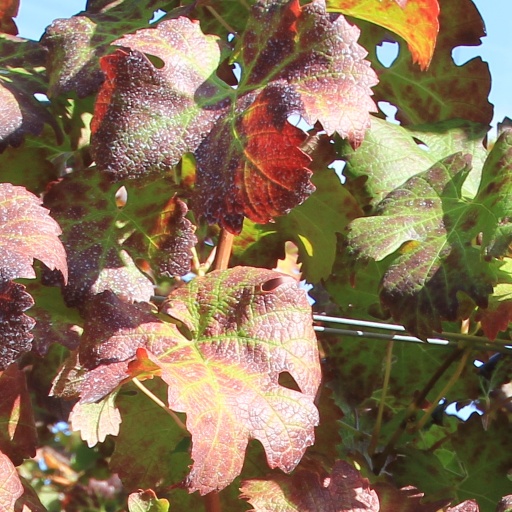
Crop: grape